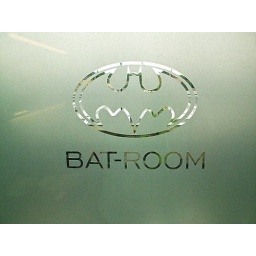
The bathroom window in our Venice hotel